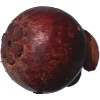
Label: Mangostan 1